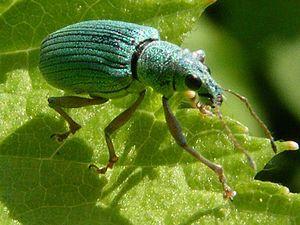
Charançon vert soyeux